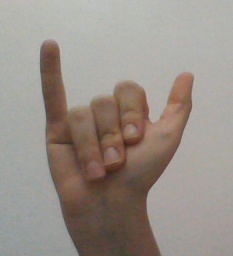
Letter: ya